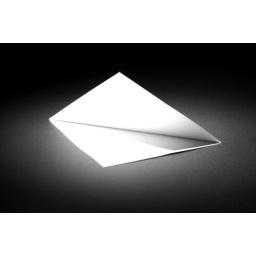
white in black